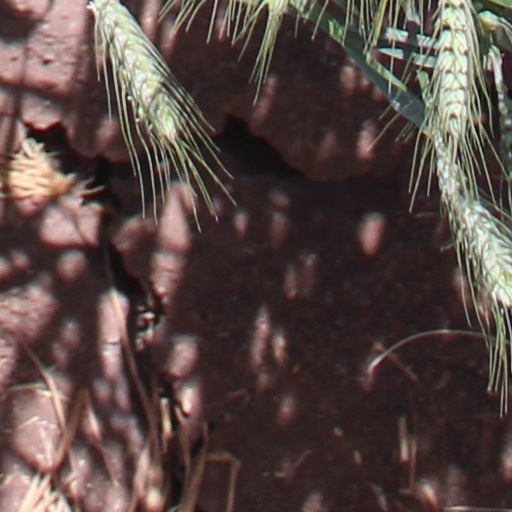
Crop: wheat